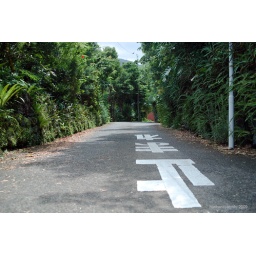
Island in the far south of Tokyo.The white line written on the road means &amp;quot;stop&amp;quot;!